Balkh Province

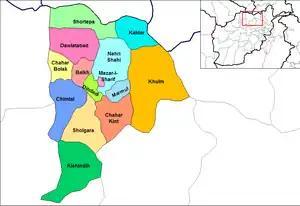
Districts of Balkh

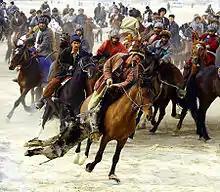
Buzkashi sport

The locals of Balkh take great pride in their sporting history and culture. Every Nowruz (Persian New Year), Balkh is the site of many sporting events. Buzkashi is a traditional horse riding sport of the region and is very popular in this province. Kurash or traditional wrestling is also a popular sport in the province. However, the most popular presently and for the last 50 years has been football, this was evident in the Balkh team Simorgh Alborz F.C. finishing runners up in the inaugural Afghan Premier League and in their contributions to the National Team.